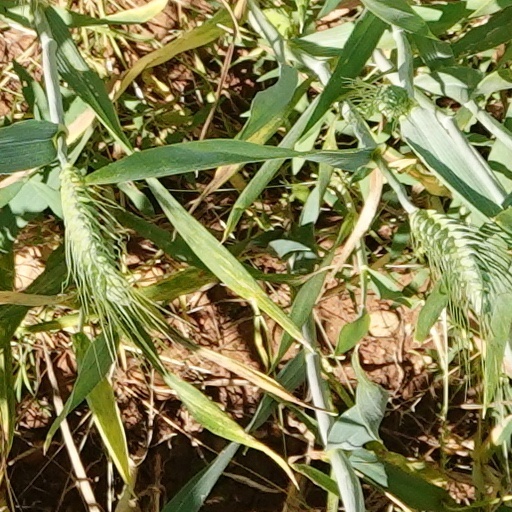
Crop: wheat